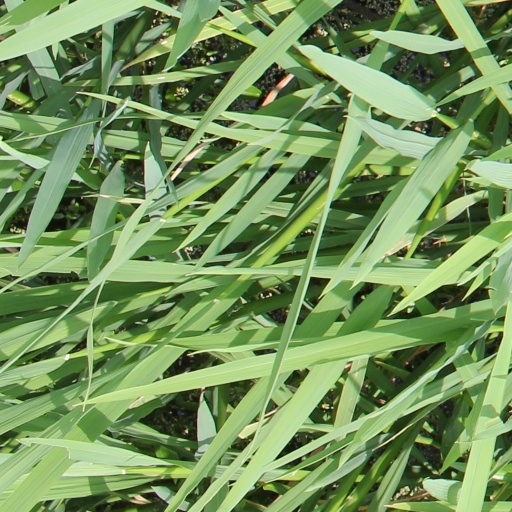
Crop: rice